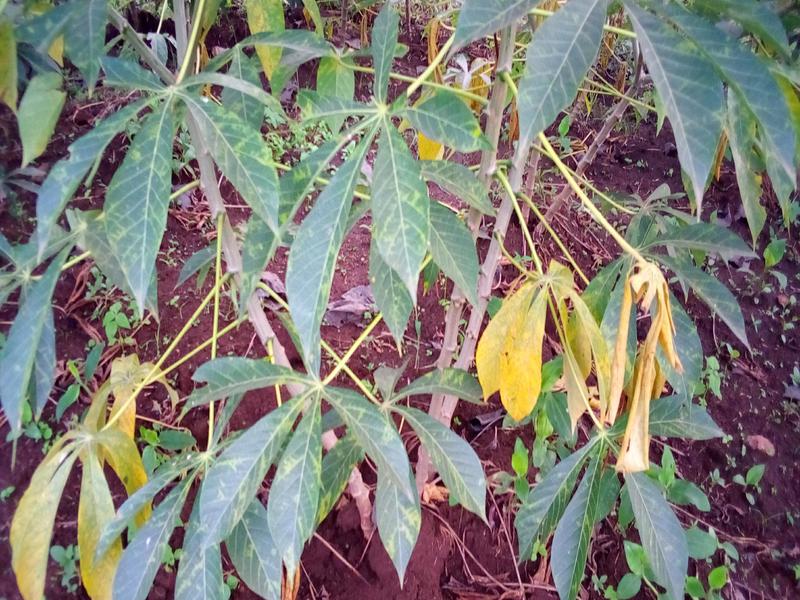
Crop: cassava
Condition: brown_streak_disease